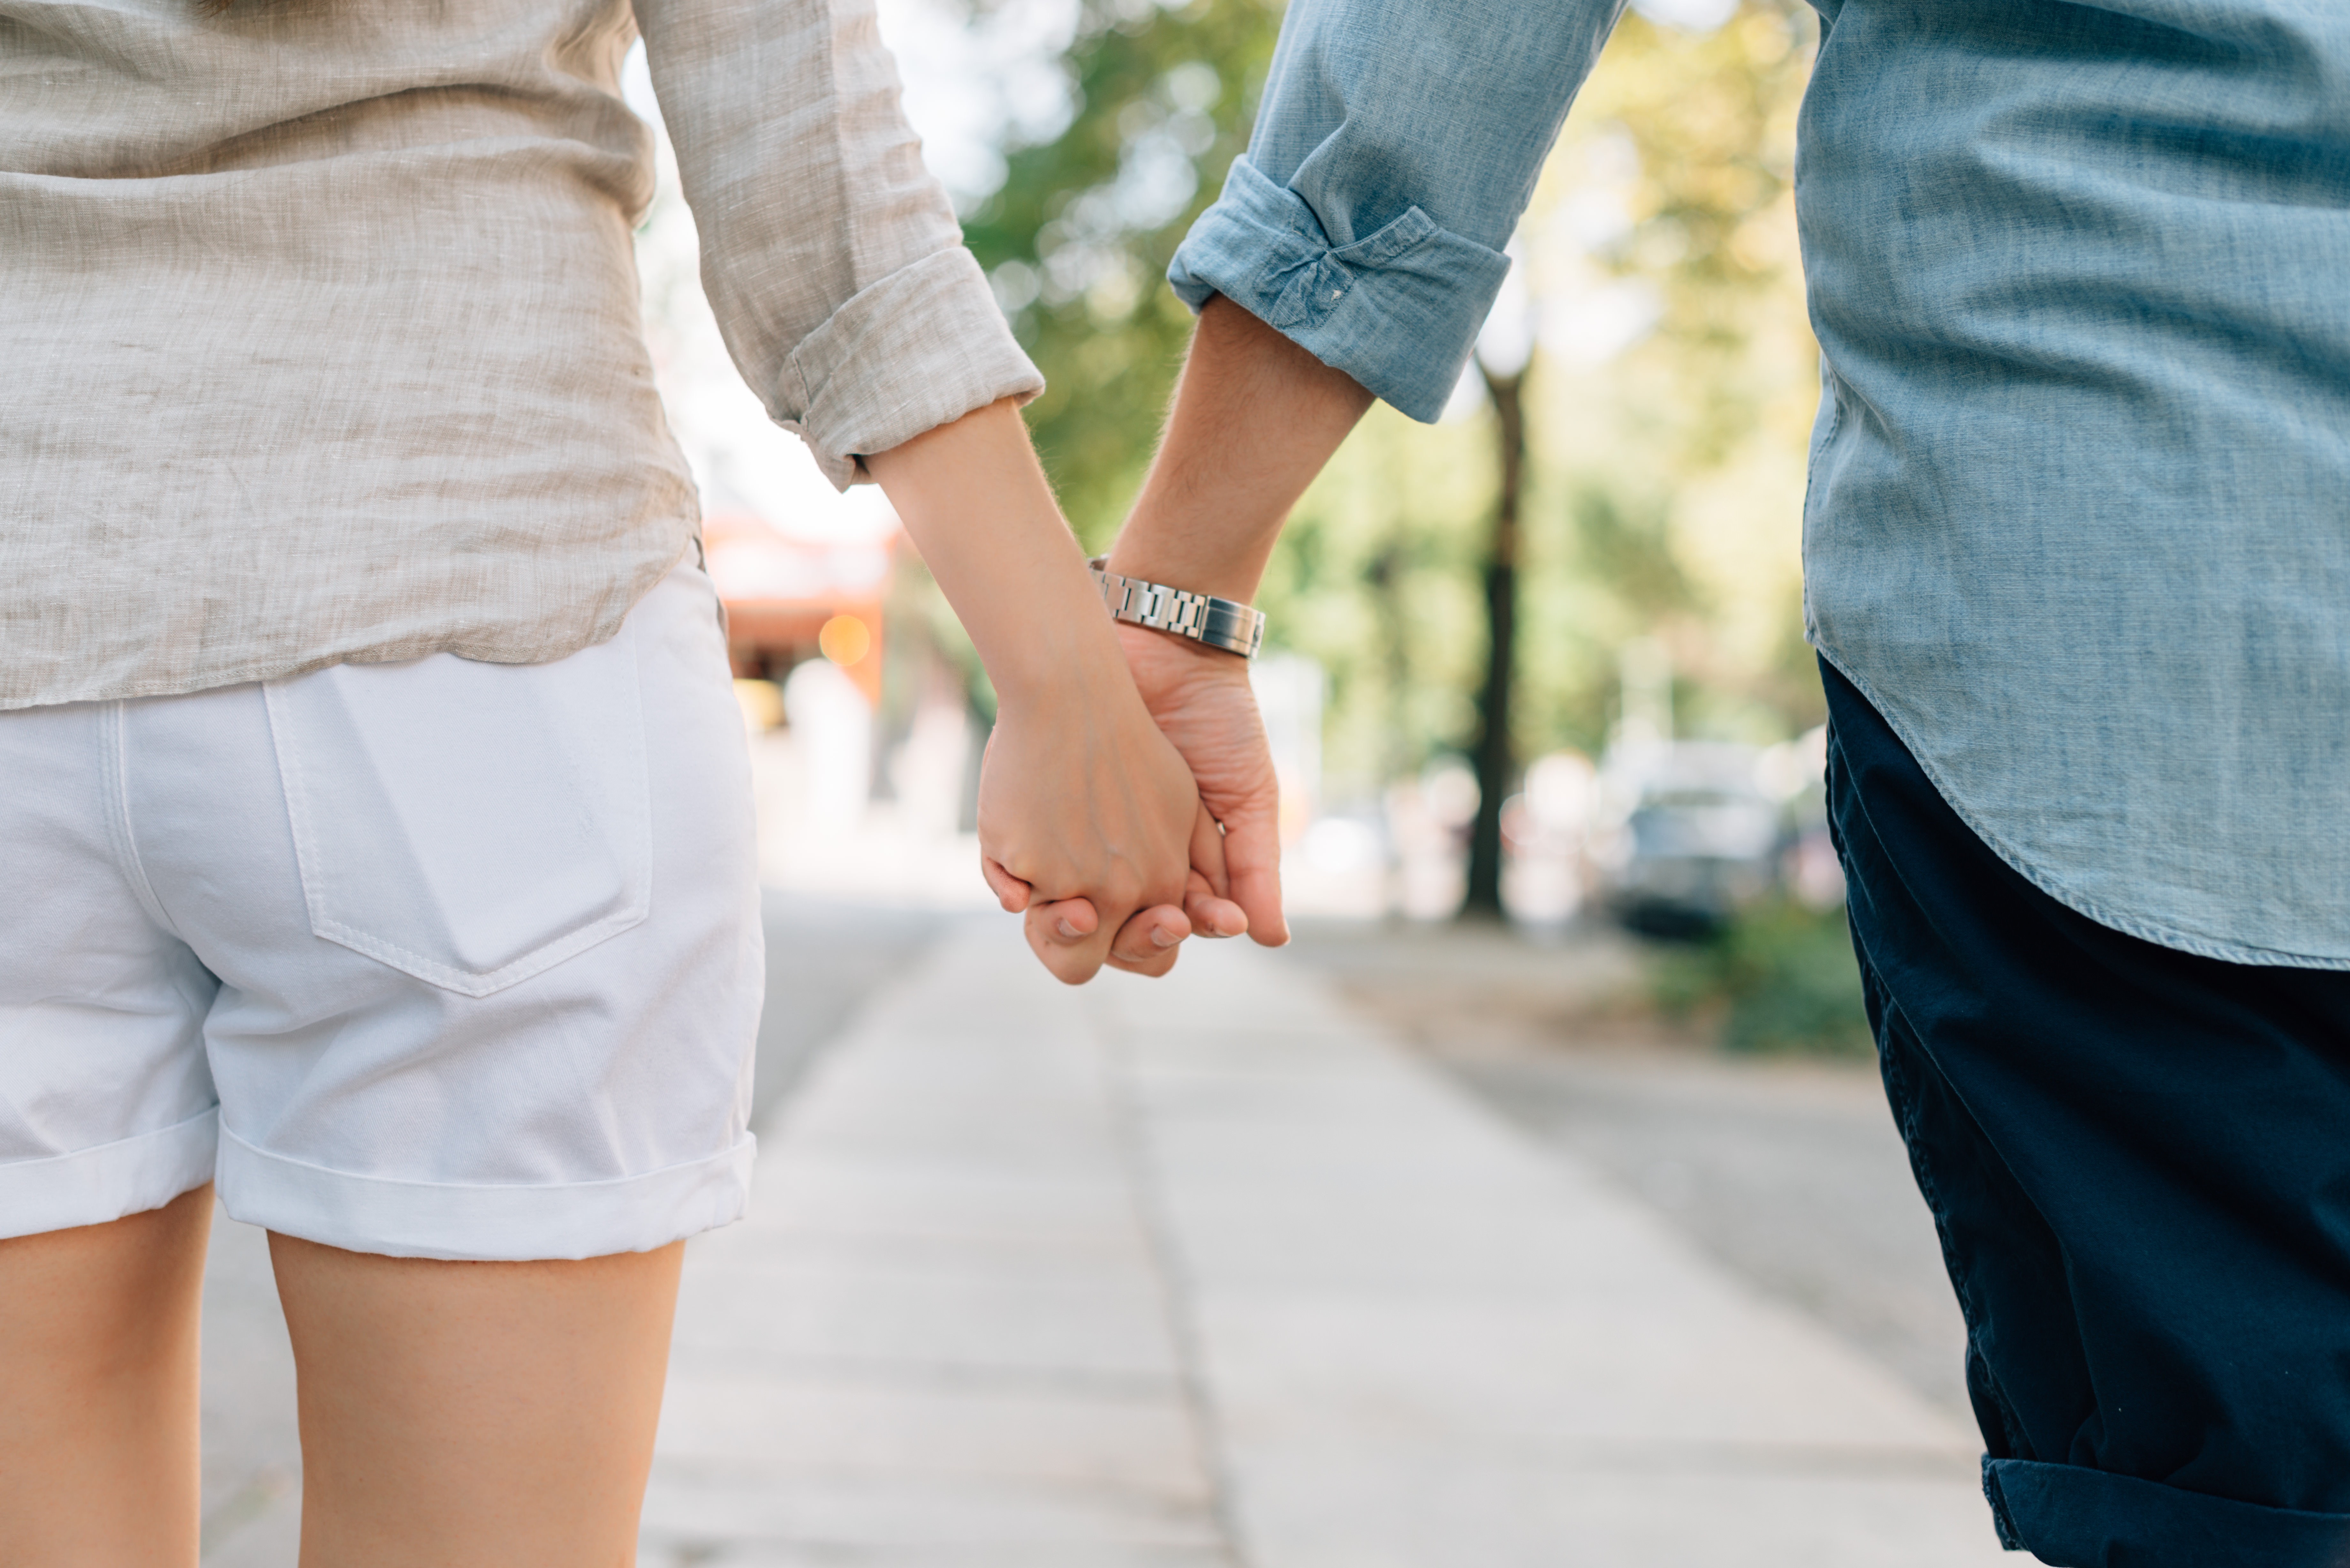
man, people, white, male, female, love, spring, couple, romance, fashion, blue, clothing, holding hands, ceremony, interaction